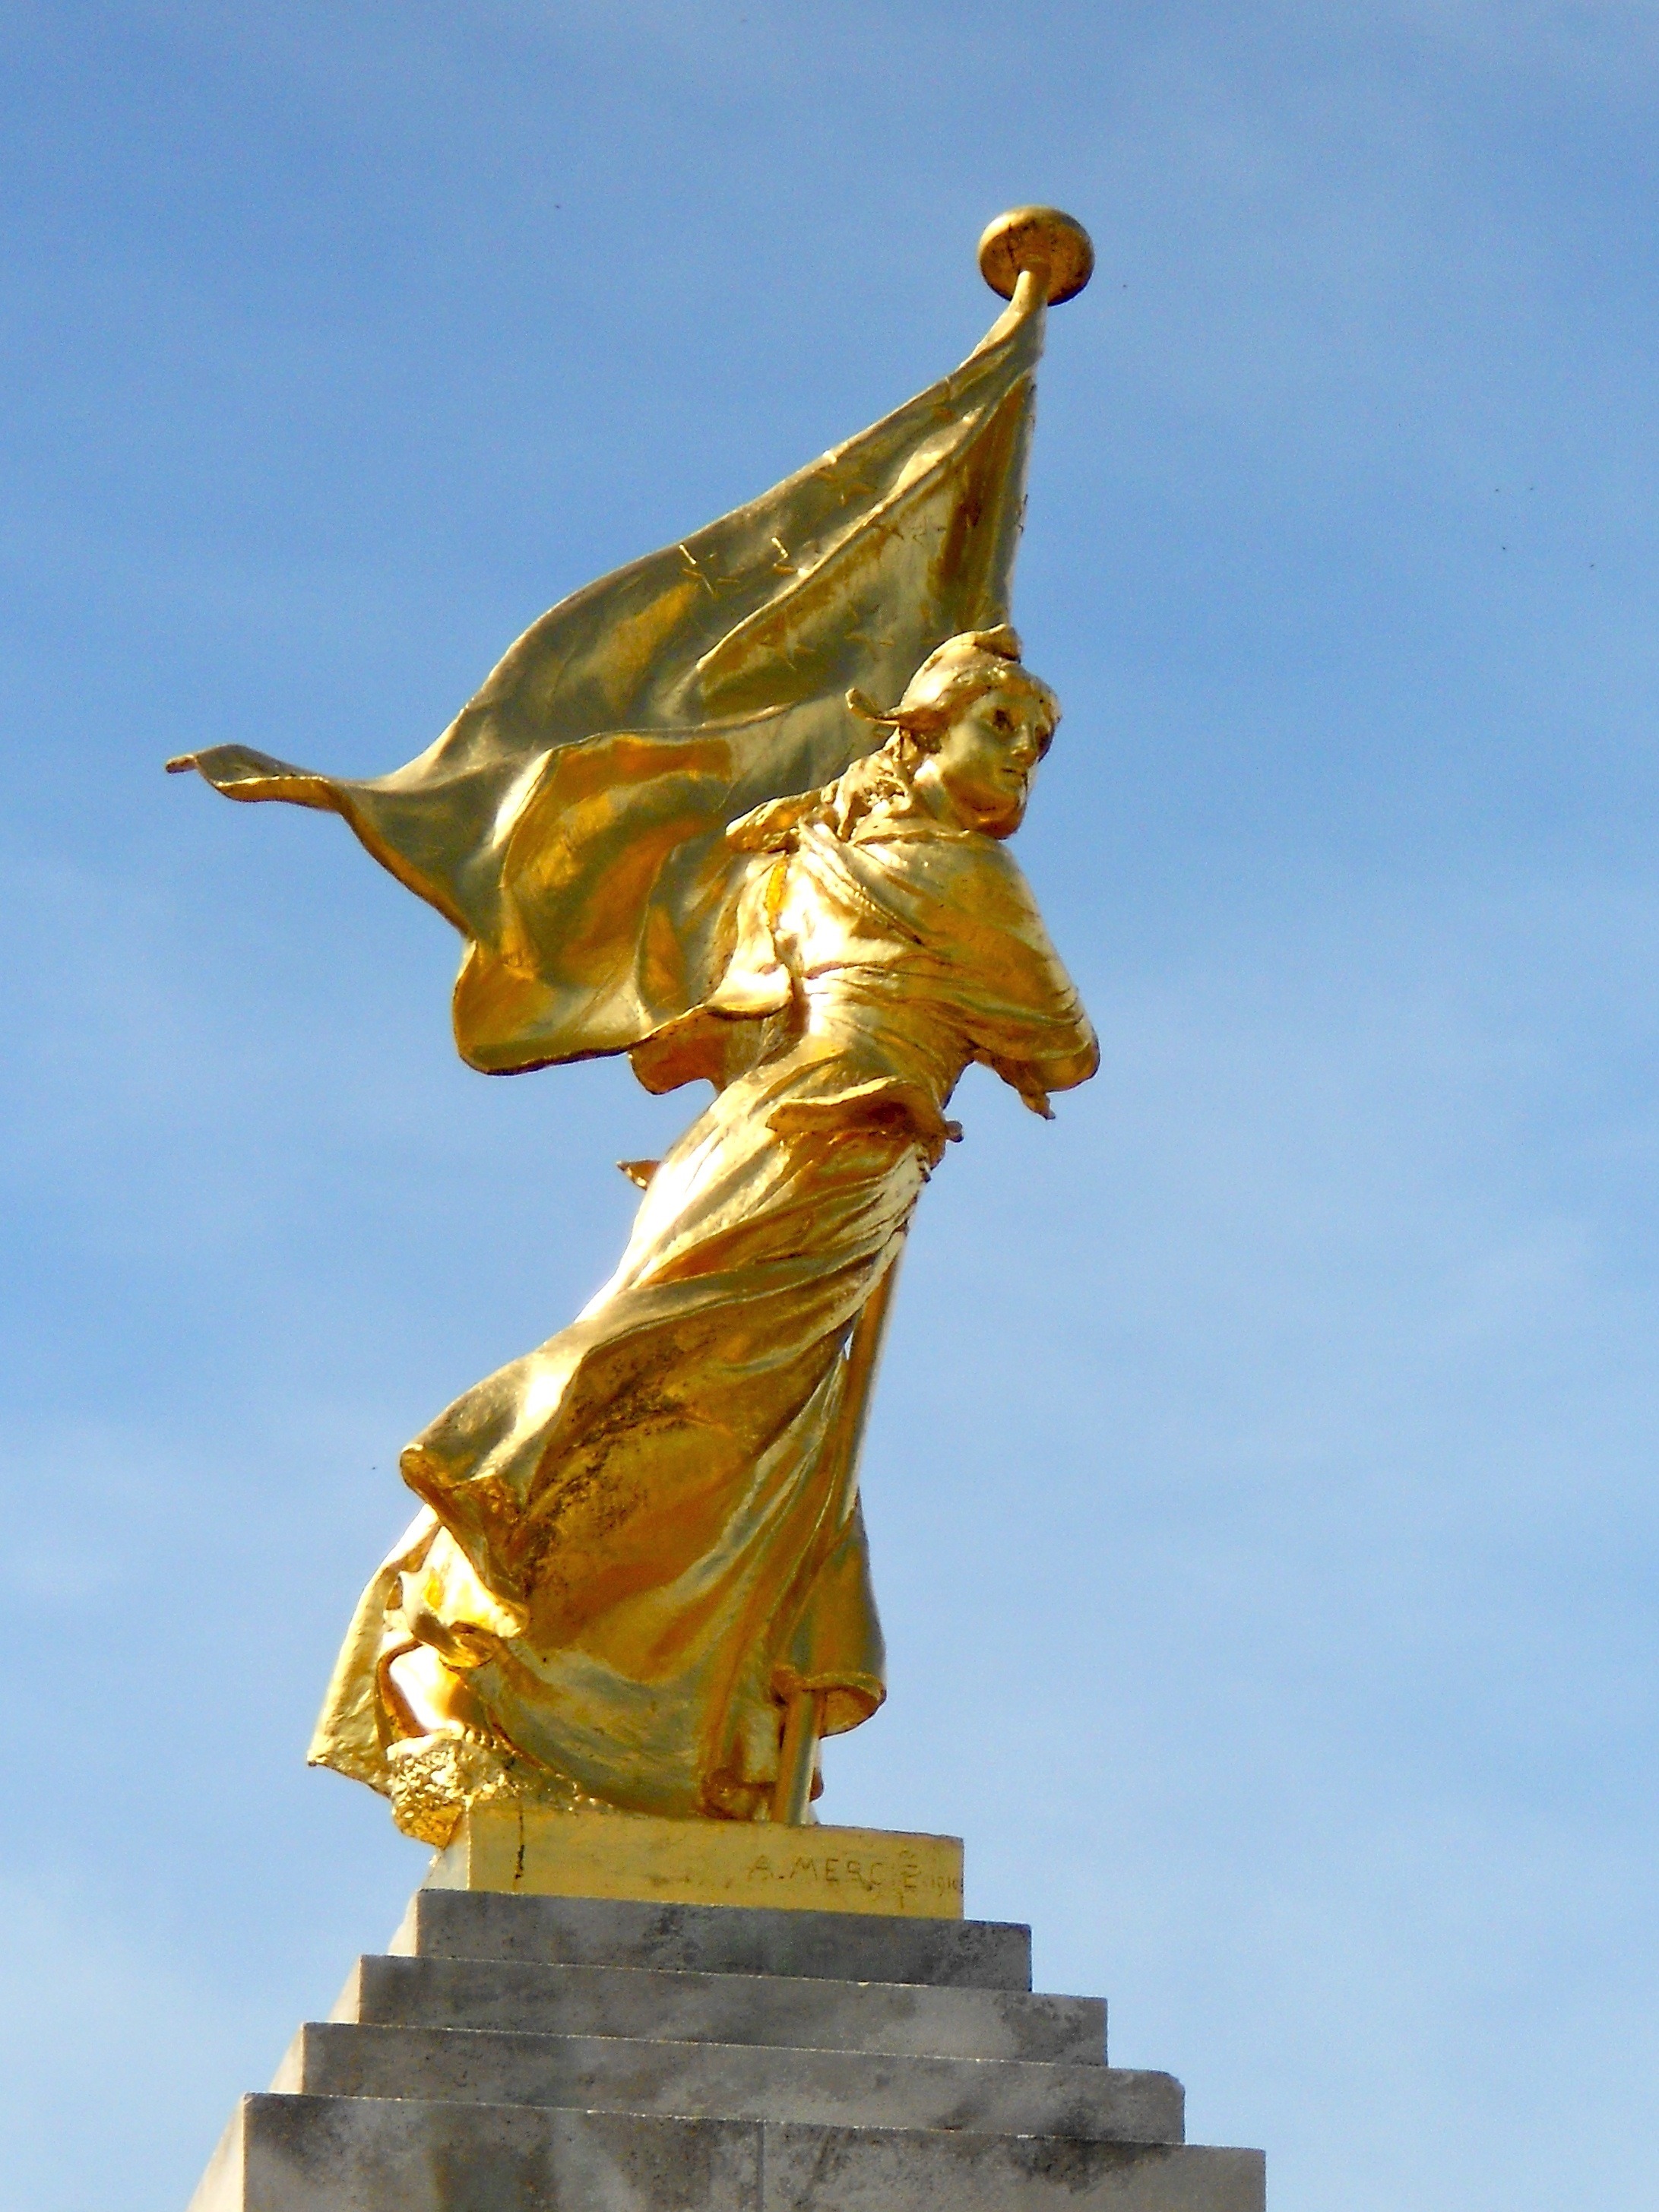
sky, monument, statue, sculpture, outside, art, clouds, temple, beautiful, baltimore, maryland, francis scott key memorial